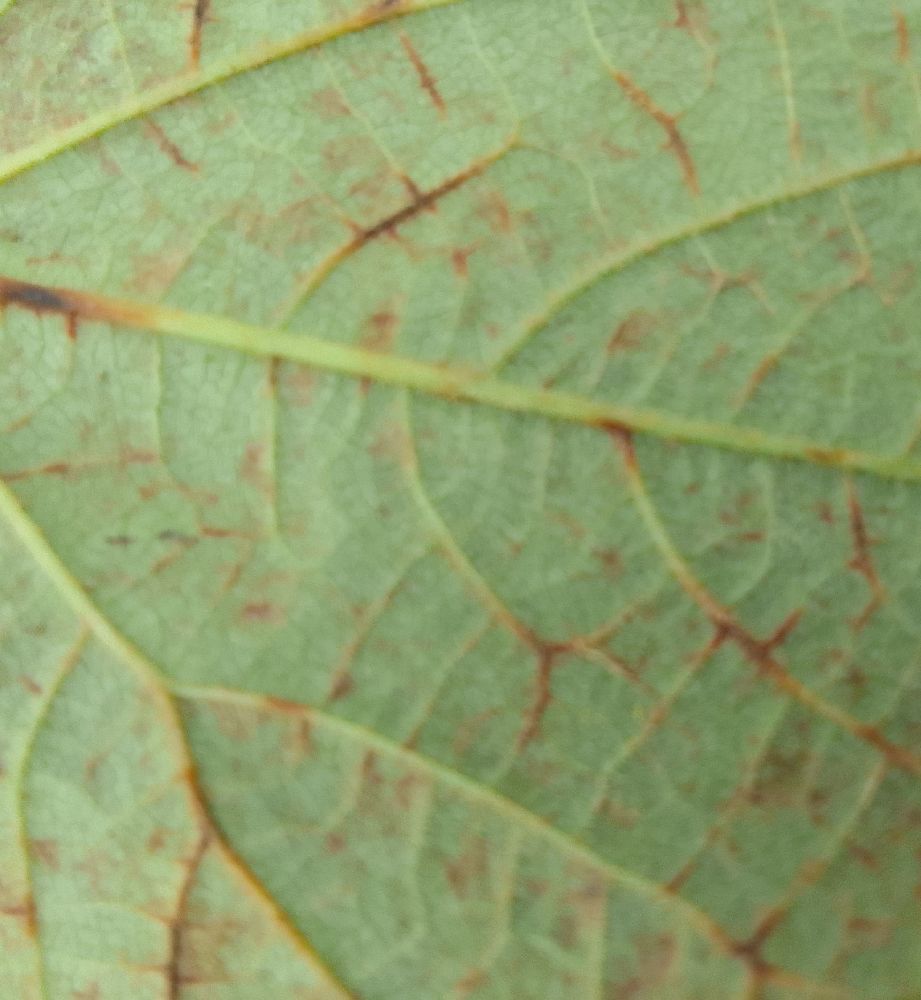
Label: anthracnose